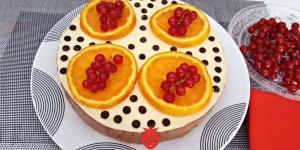
tarta de chocolate y naranja fria